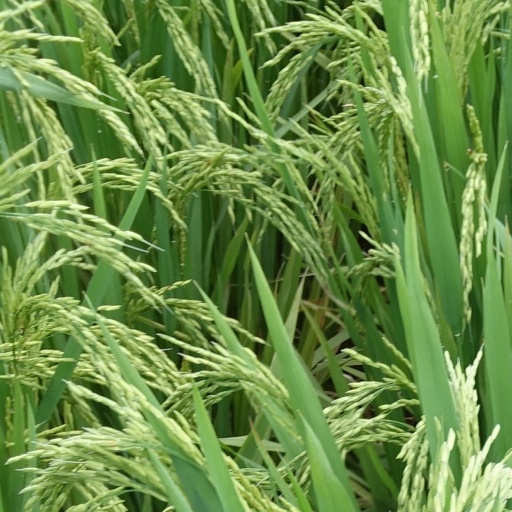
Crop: rice